Orlando Scandrick

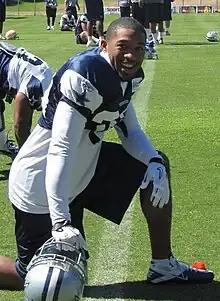
Scandrick with the Dallas Cowboys in 2010

Orlando Lee Scandrick (born February 10, 1987) is an American former professional football cornerback. He played college football at Boise State University and was selected by the Dallas Cowboys in the fifth round of the 2008 NFL draft. He also played for the Kansas City Chiefs and Philadelphia Eagles.